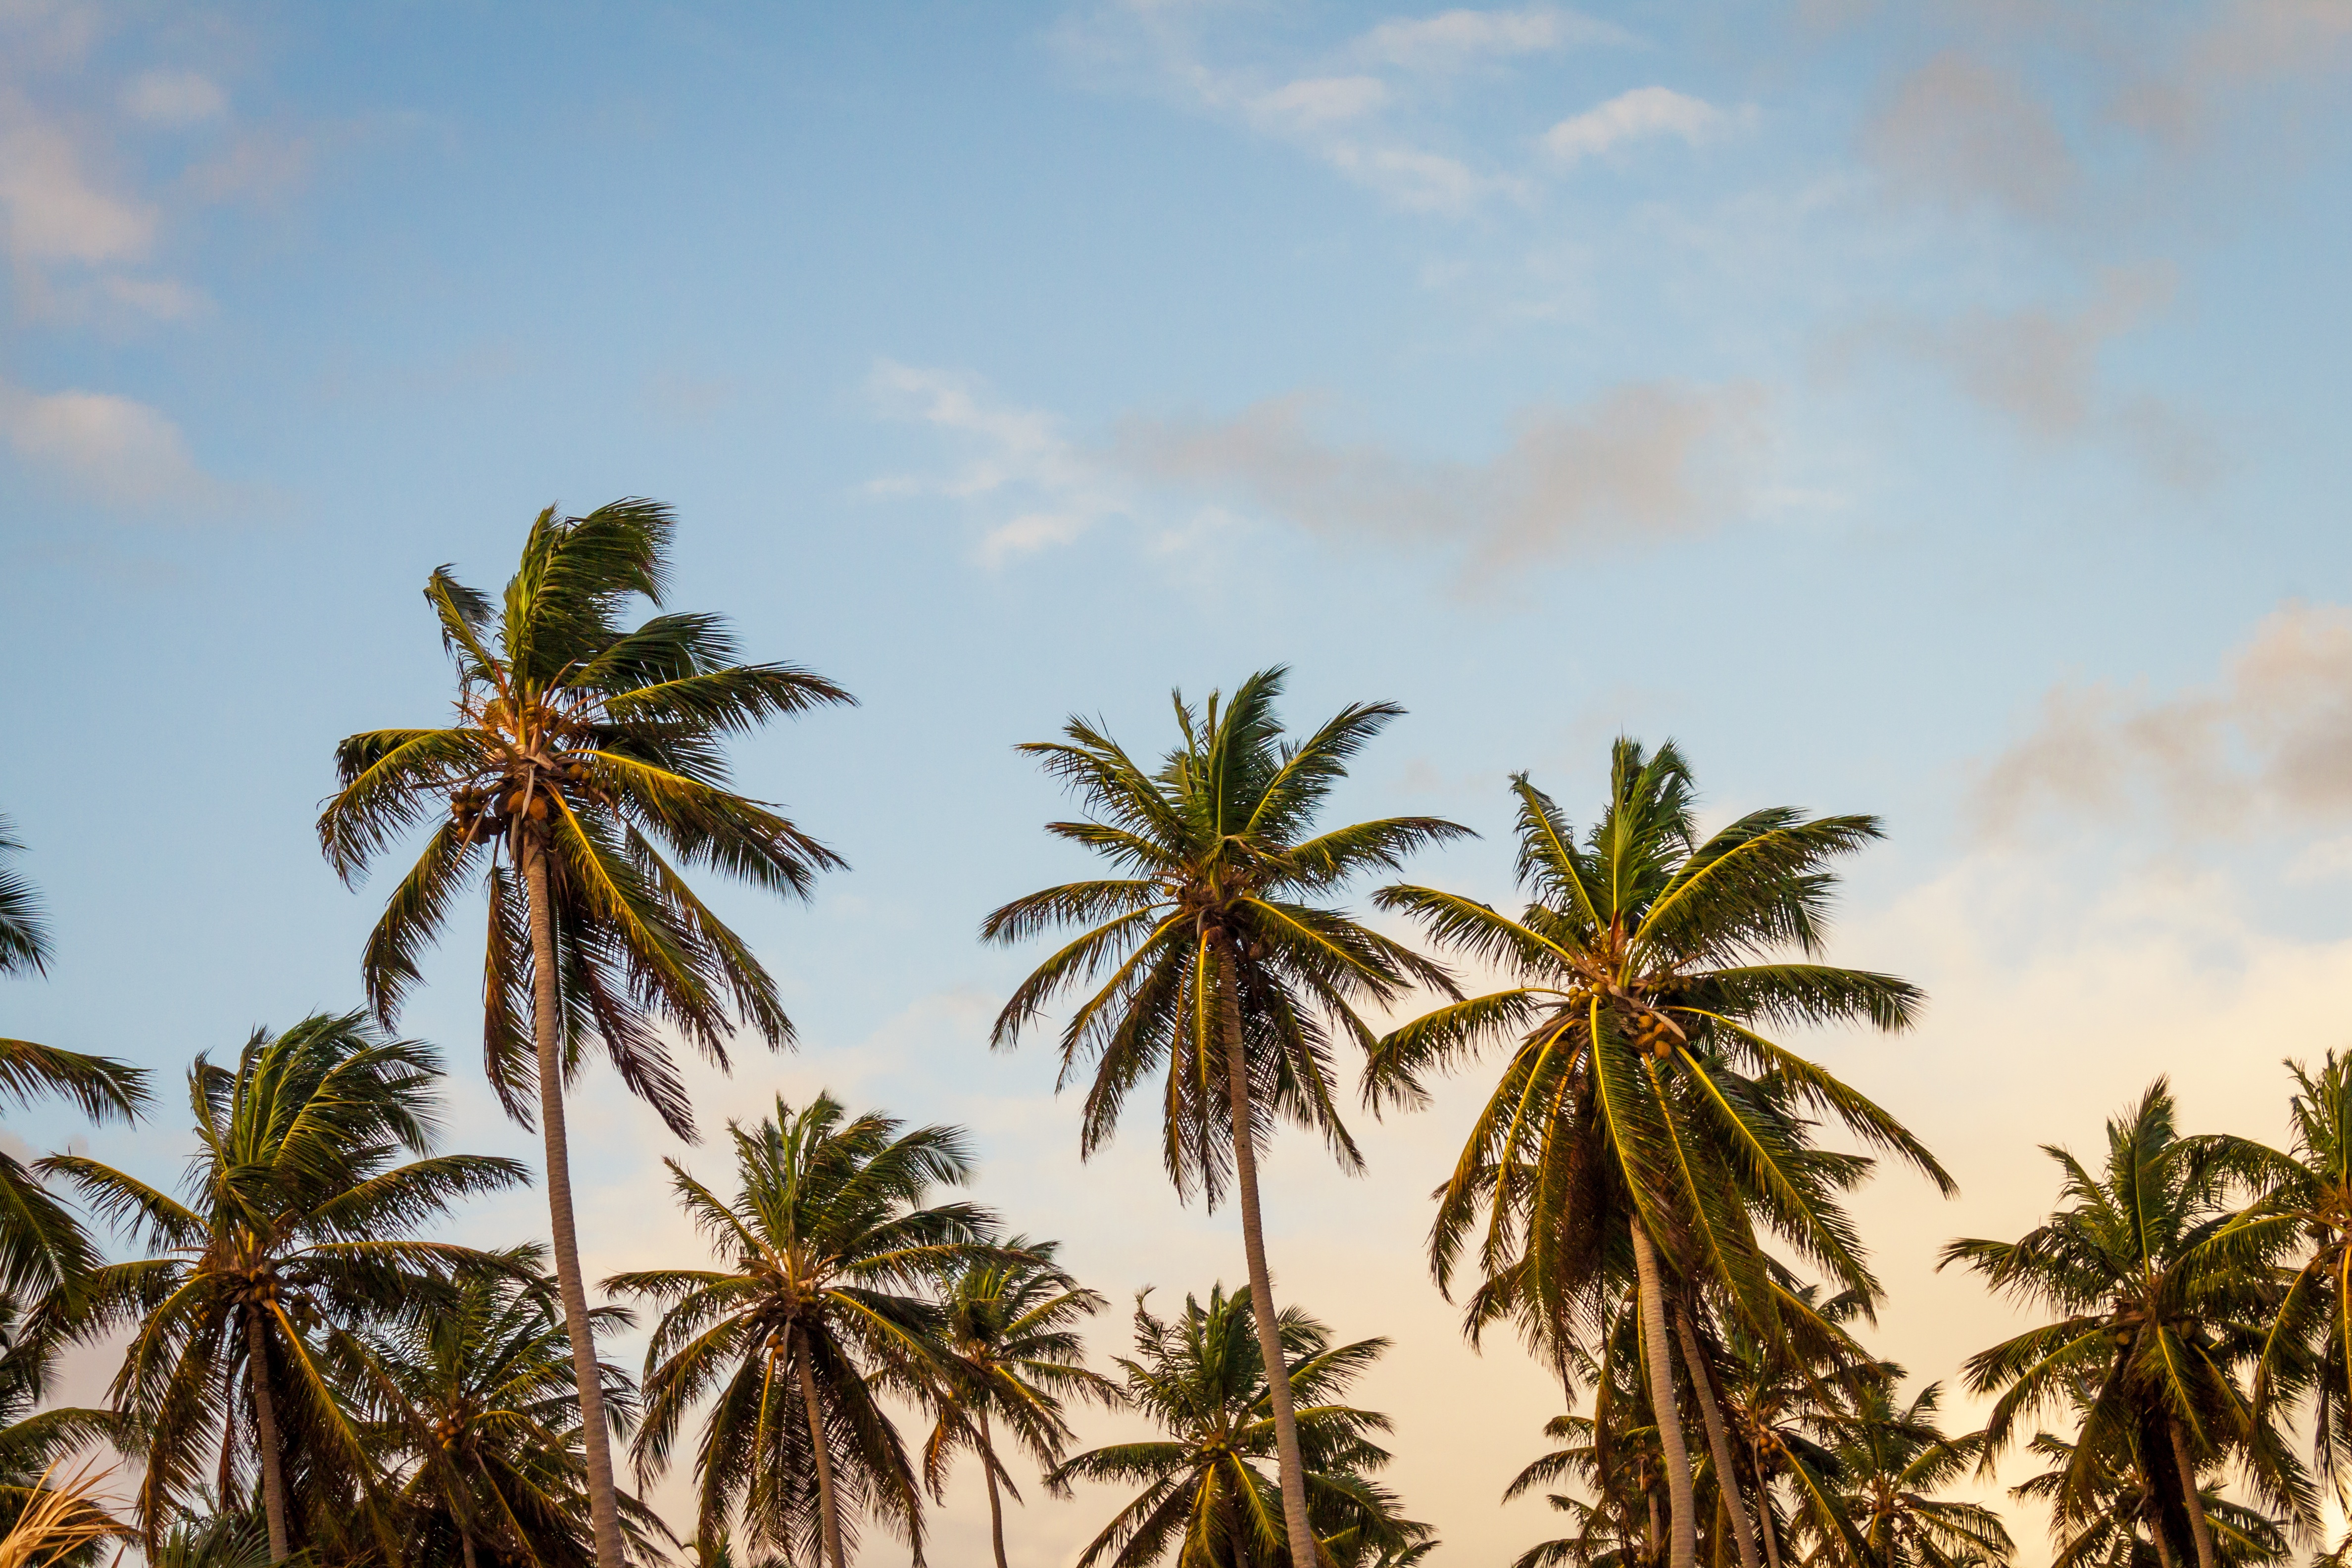
beach, sea, coast, tree, plant, sky, flower, summer, vacation, jungle, africa, trees, caribbean, palms, tropics, flowering plant, hd wallpaper, natural environment, woody plant, land plant, arecales, palm family, borassus flabellifer